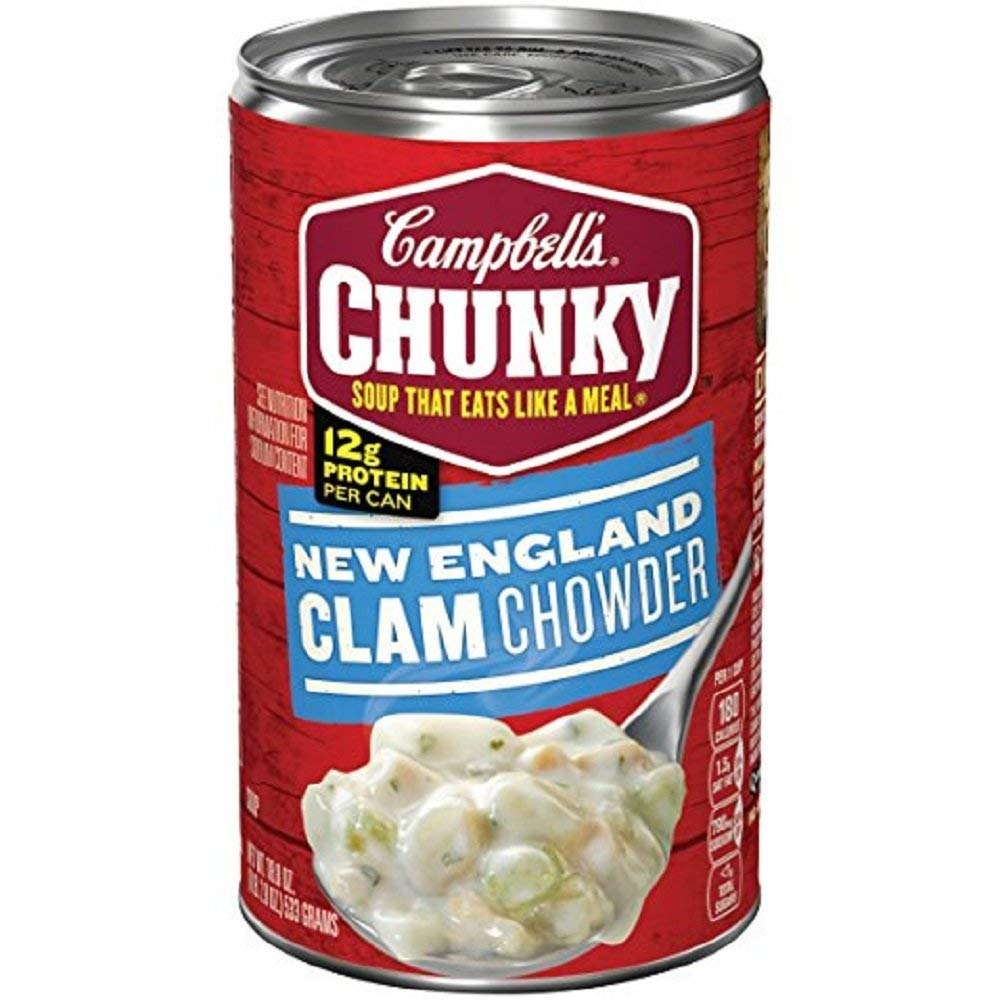
Item Name: Campbell's Chunky New England Clam Chowder 18.8 oz (3 cans)
Bullet Point: 3 cans
Product Description: 3 cans 18.8 oz
Value: 56.4
Unit: Ounce

Price: 3.09